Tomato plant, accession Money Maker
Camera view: horizontal (90 deg, fisheye); turntable rotation: 150 degrees
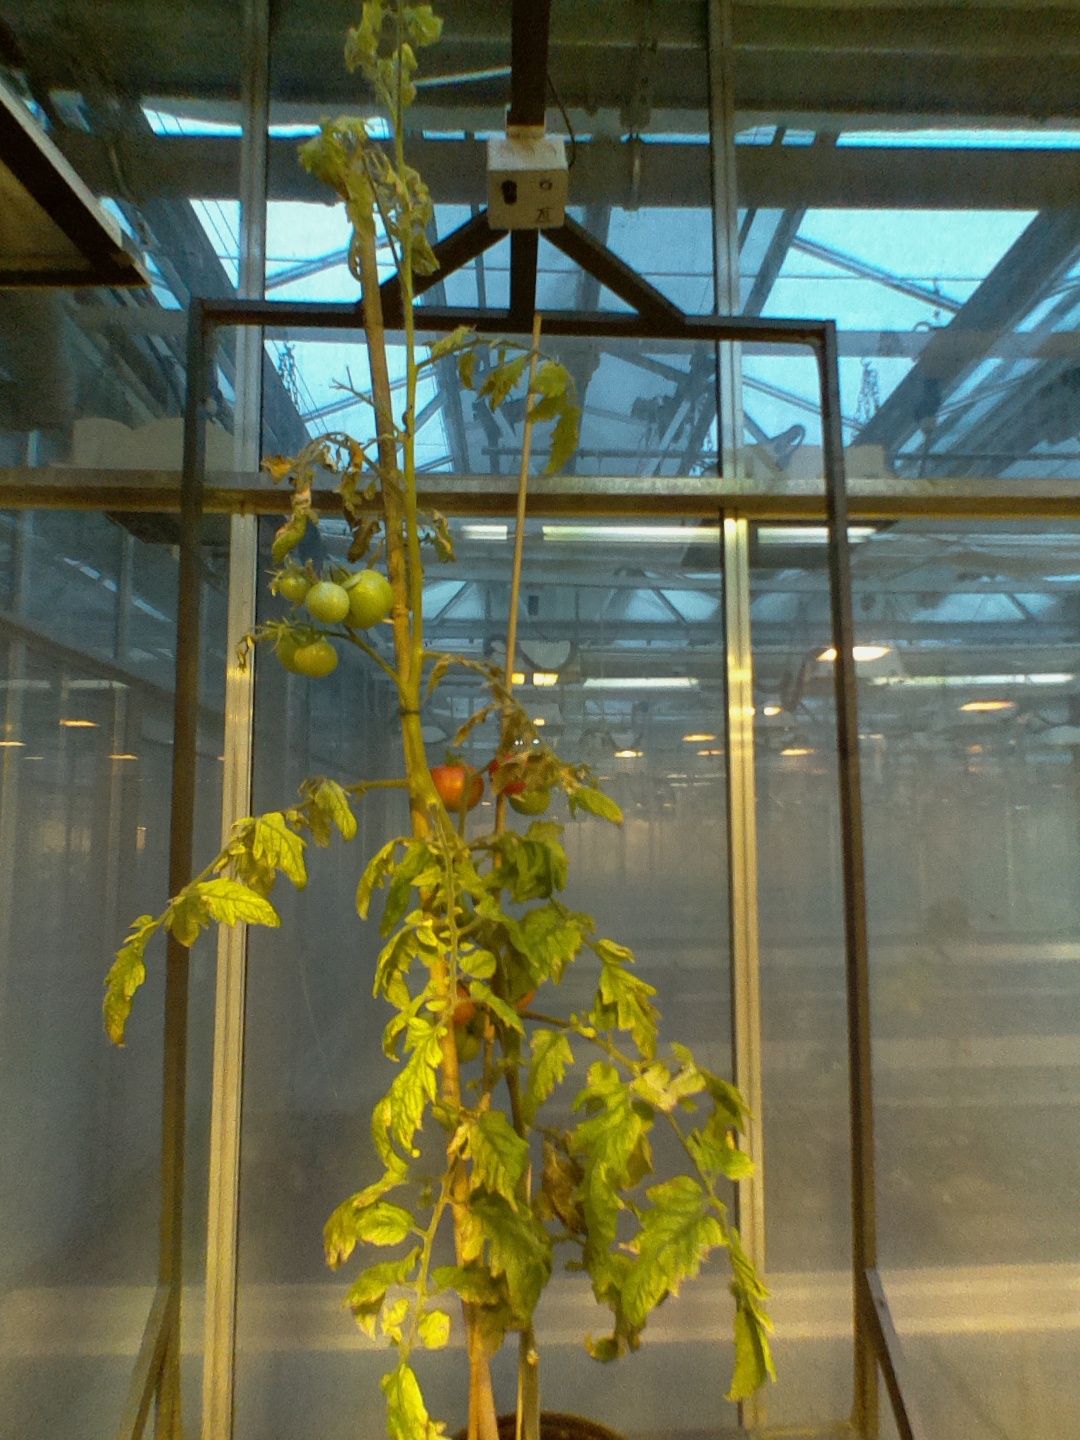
BBCH growth stage 82: 20%-30% of fruits show typical fully ripe color